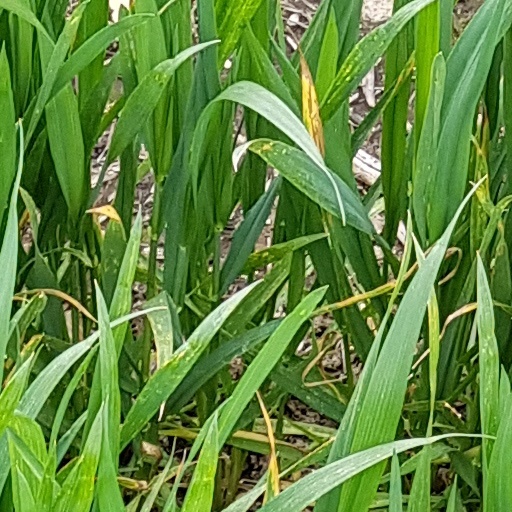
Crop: wheat